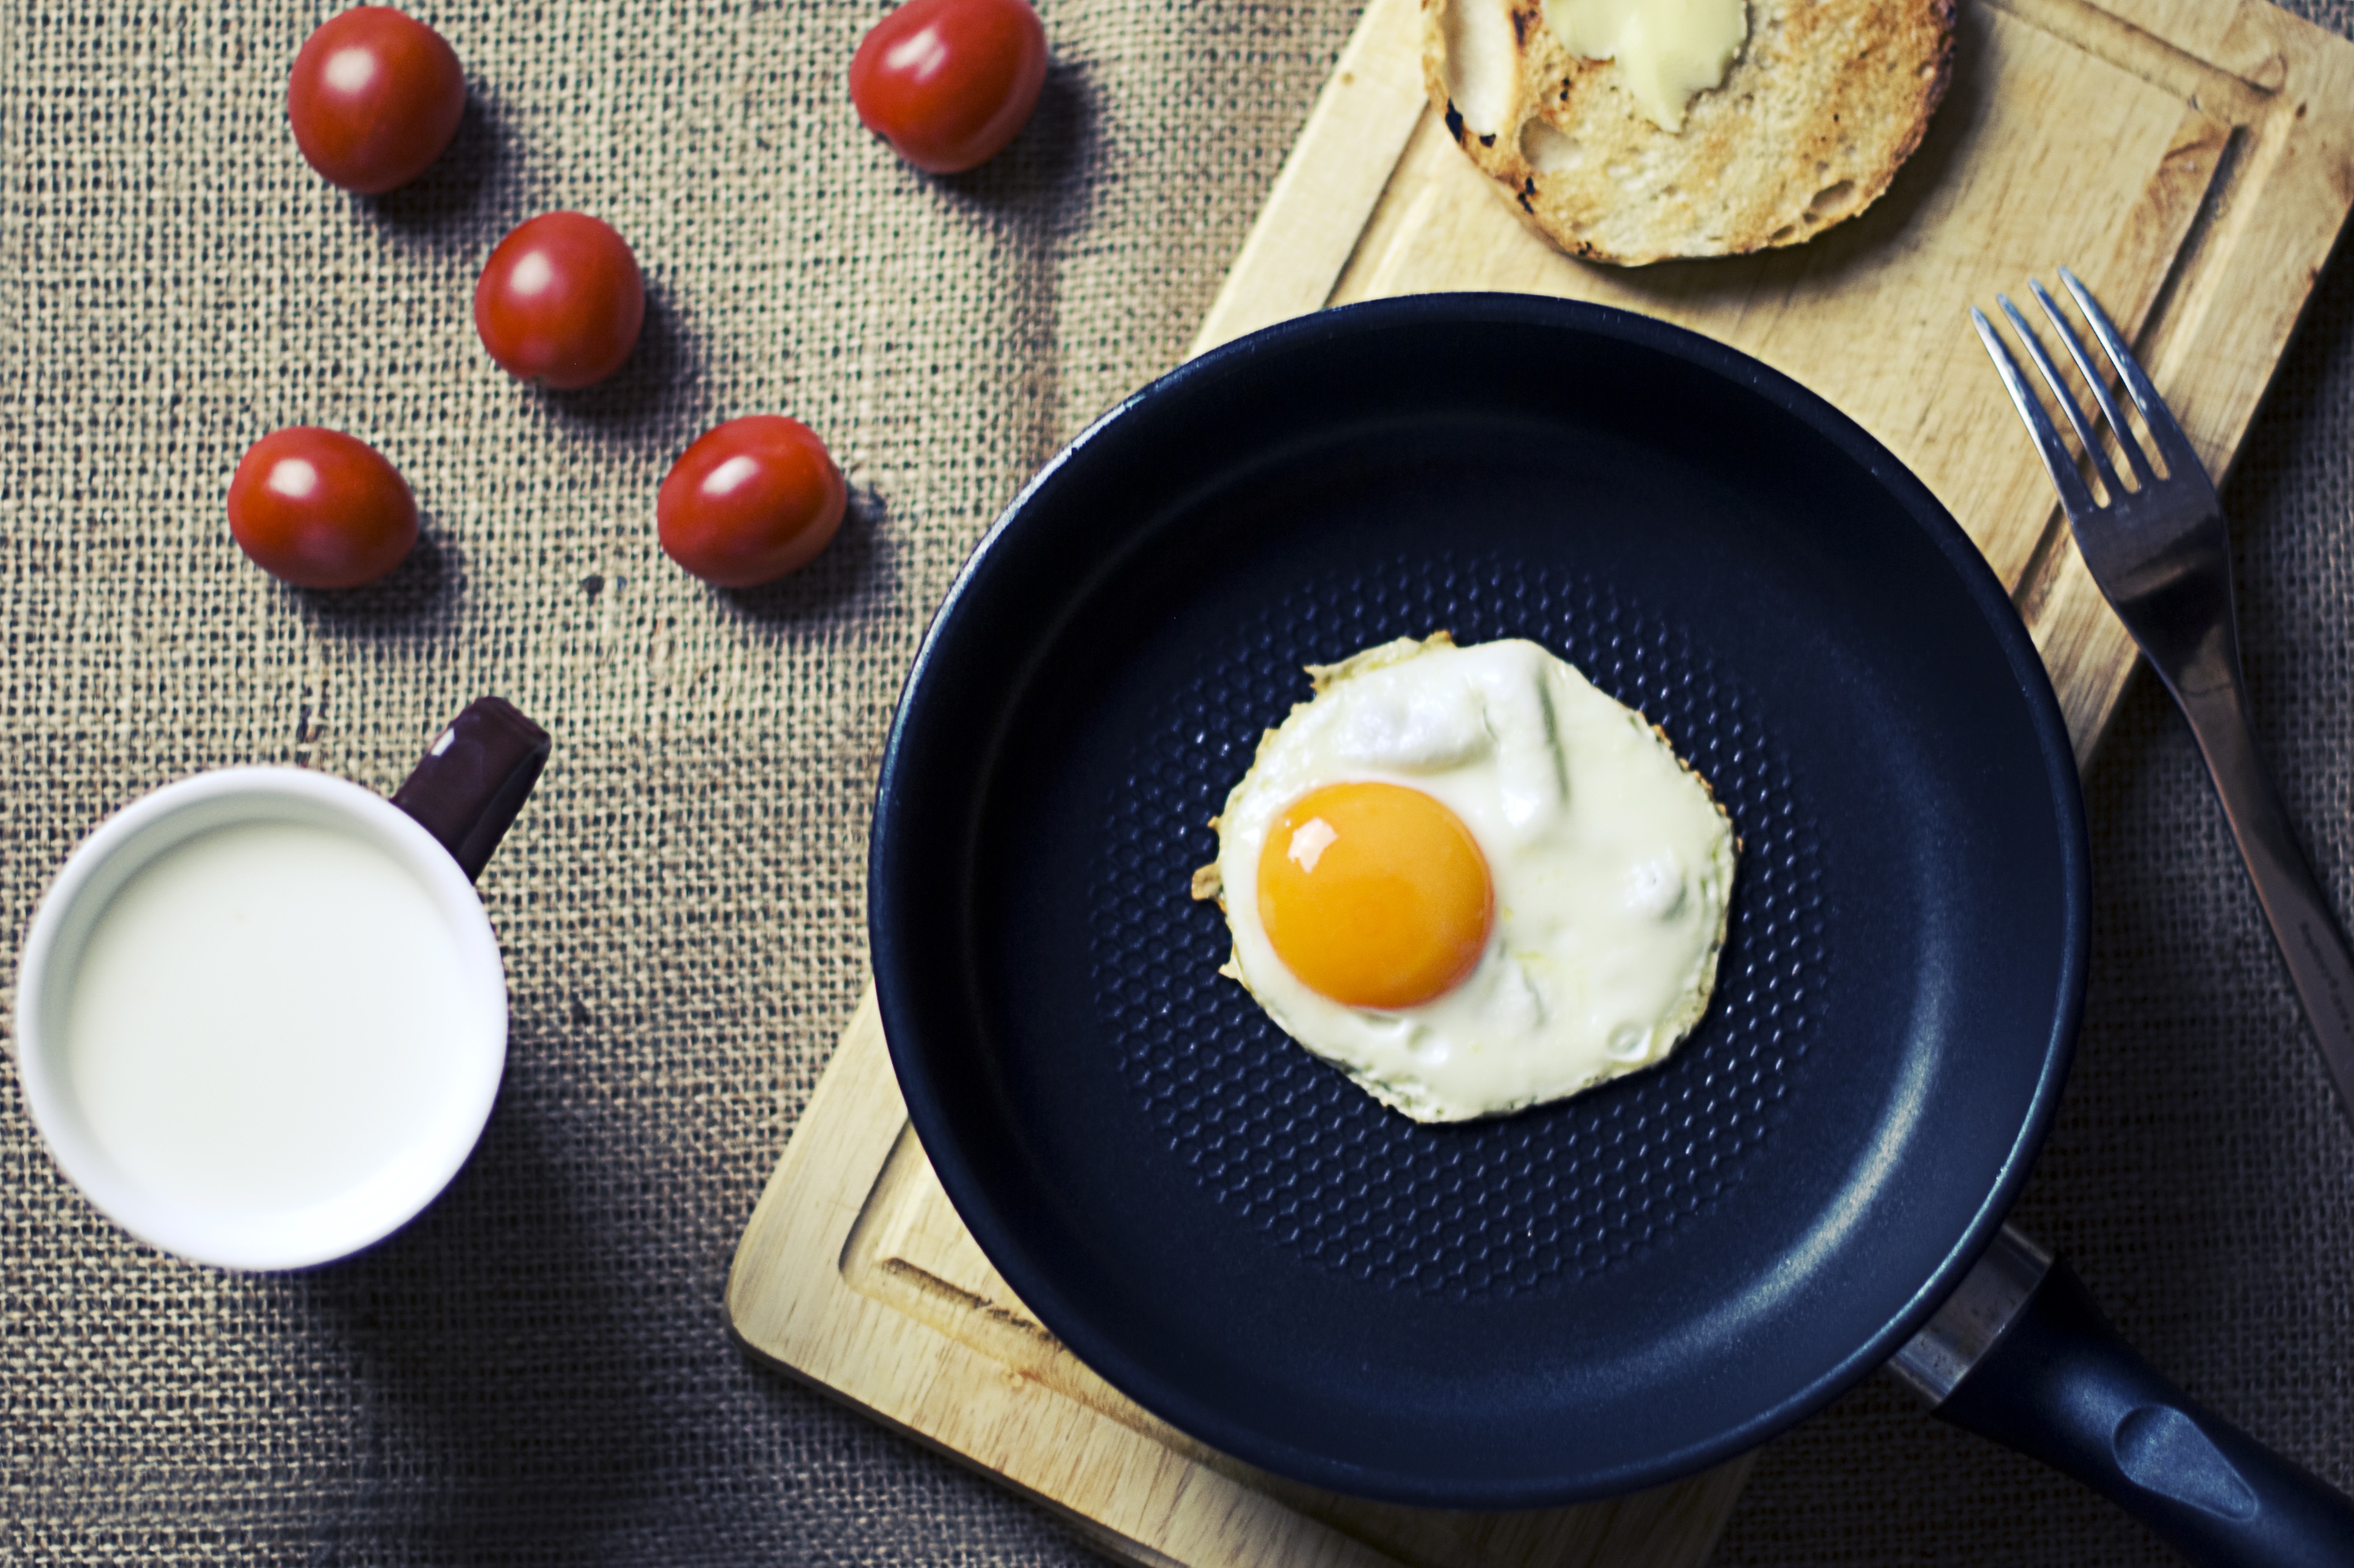
fork, cup, dish, meal, food, produce, vegetable, kitchen, breakfast, baking, milk, dessert, bread, pan, eggs, cutting board, flavor, flowering plant, land plant